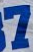
Number: 7